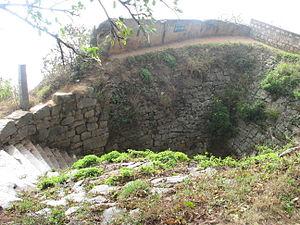
La Palar est un fleuve du sud de l'Inde, long de 348 km.